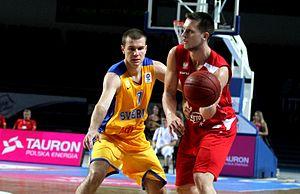
Dino Pita, né le 20 septembre 1988, à Foča, en Yougoslavie, est un joueur suédois de basket-ball. Il évolue au poste de meneur.